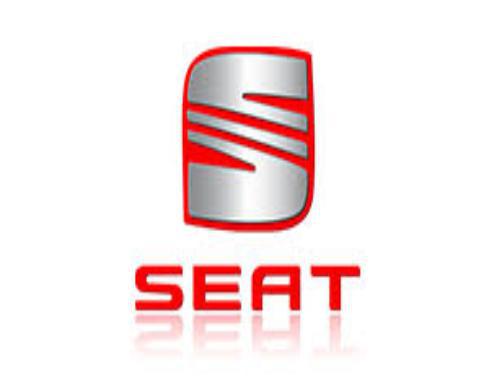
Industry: Transportation